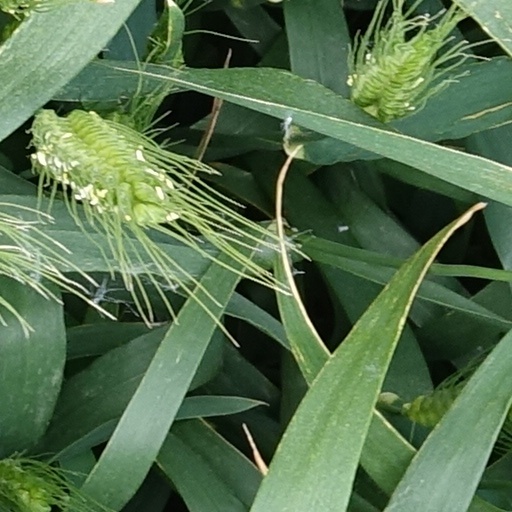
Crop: wheat